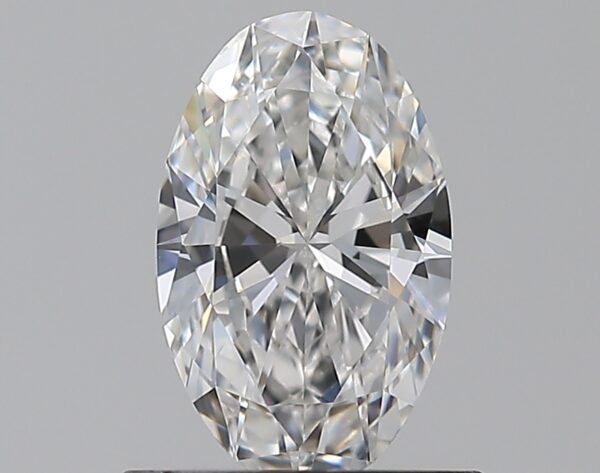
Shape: oval
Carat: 0.7
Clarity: VS1
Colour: F
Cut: VG
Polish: EX
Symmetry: GD
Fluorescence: F
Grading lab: GIA
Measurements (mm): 7.78 x 4.82 x 2.85